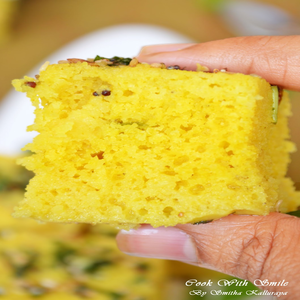
Dish: dhokla